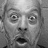
Emotion: surprise